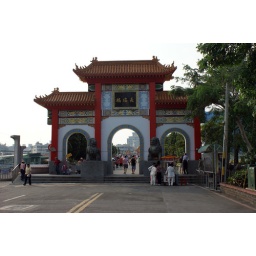
The entrance to a bridge that took you over a river to the Old Street shopping district.